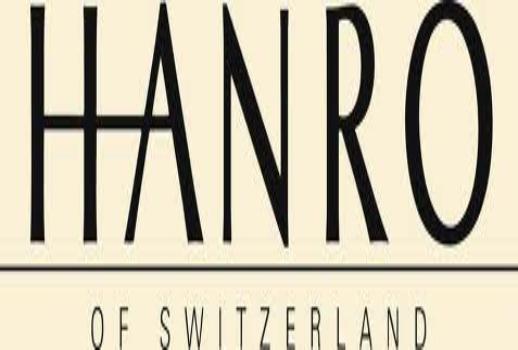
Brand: Hanro
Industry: Clothes